Battle of Mactan

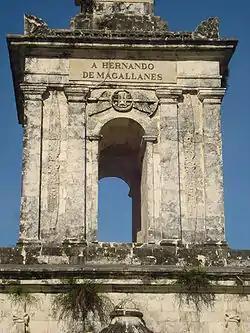
The memorial to Magellan built by the Spanish.

In Philippine history, the "victory of Mactan" is considered to have delayed the Spanish colonization of the Philippines by 44 years until the conquest by Miguel López de Legazpi in 1564–1565. Today, Lapulapu is retroactively honored as the first "Philippine national hero" to resist foreign rule.